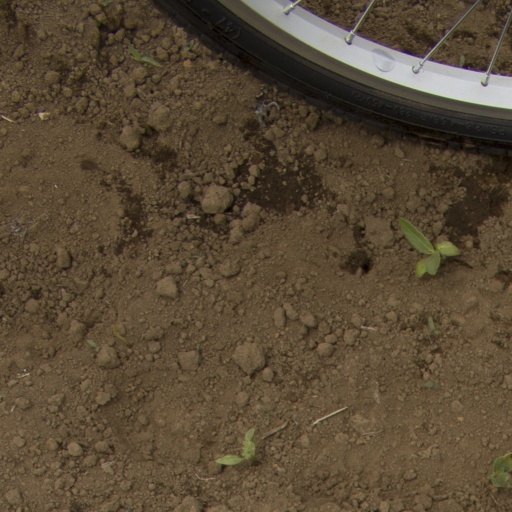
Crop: Jerusalem artichoke